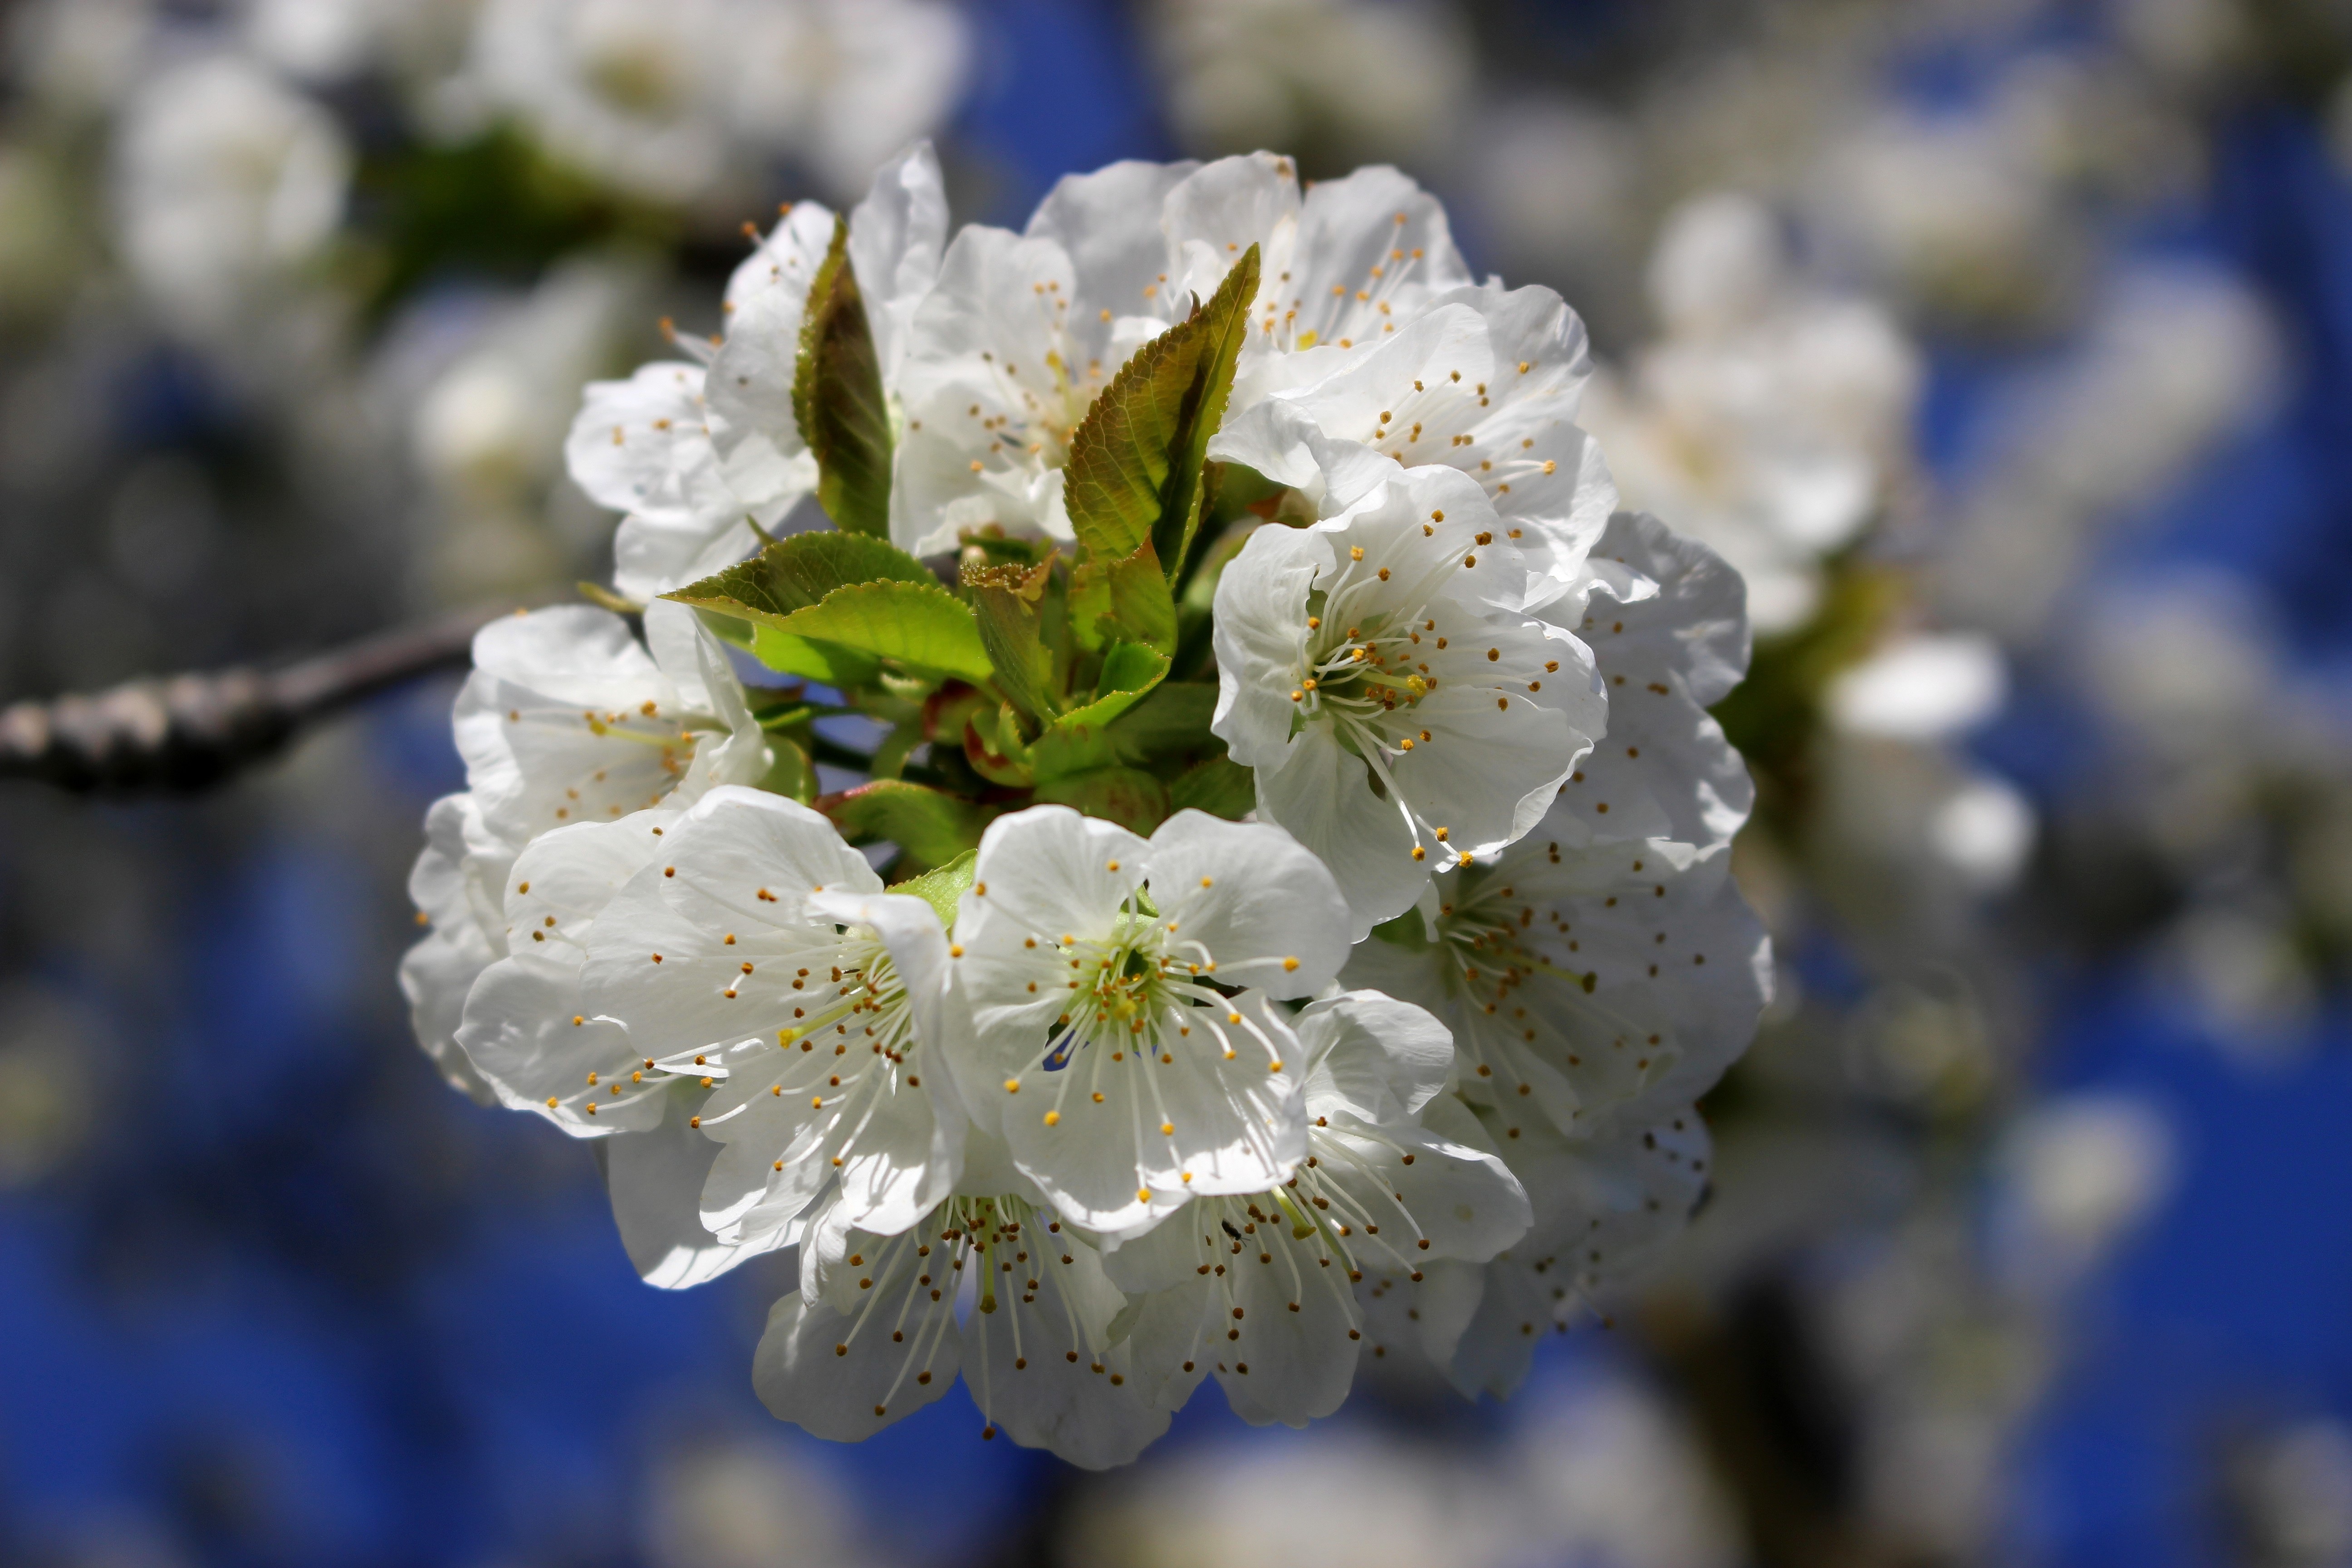
branch, blossom, plant, fruit, flower, food, spring, produce, flora, cherry blossom, close up, shrub, flowering, cherry, macro photography, white flowers, prunus spinosa, flowering plant, rose family, land plant